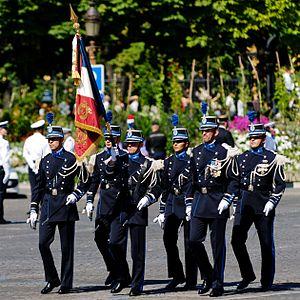
Le drapeau de la Police nationale et le Service de sécurité du ministère de l'Intérieur (SSMI), défilé du 14 juillet 2008 sur les Champs-Élysées, Paris.
Le Service de la protection est un service de la Police nationale française chargé de missions de protection rapprochée et d'accompagnement de sécurité au profit des dirigeants ou ex-dirigeants de la République française, de ses hôtes étrangers ou bien encore de personnes spécialement menacées. Le service met également en œuvre les mesures nécessaires à l'organisation matérielle et à la sécurité des visites officielles en France et à l'étranger. Il assure la surveillance et la protection des bâtiments et emprises de l'administration centrale du ministère de l'Intérieur.